Mariko Koike

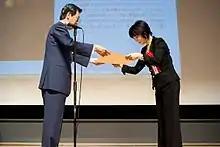

Mariko Koike is a popular detective and horror novelist. Koike was born in Tokyo and graduated from Seikei University. Her first collection of essays was "Recommendations to Women of the World" and it became a bestseller. She has been a novelist since her novel came out in 1986. Several of her novels have been translated in to English by Deborah Boliver Boehm. She lived with her husband writer Yoshinaga Fujita until his death on 30 January 2020. They lived in Karuizawa, Nagano Prefecture.